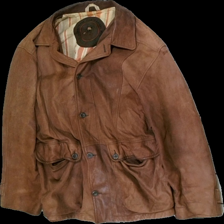
View: front
Type: Jacket
Category: Unisex
Brand: Not in the list
Brand text on label: Big L
Colors: Brown
Material: 100% leather
Cut: Regular
Size: 52
Season: All
Trend: Leather
Stains: Major
Smell: Minor
Price range: 100-150
Recommended usage: Reuse